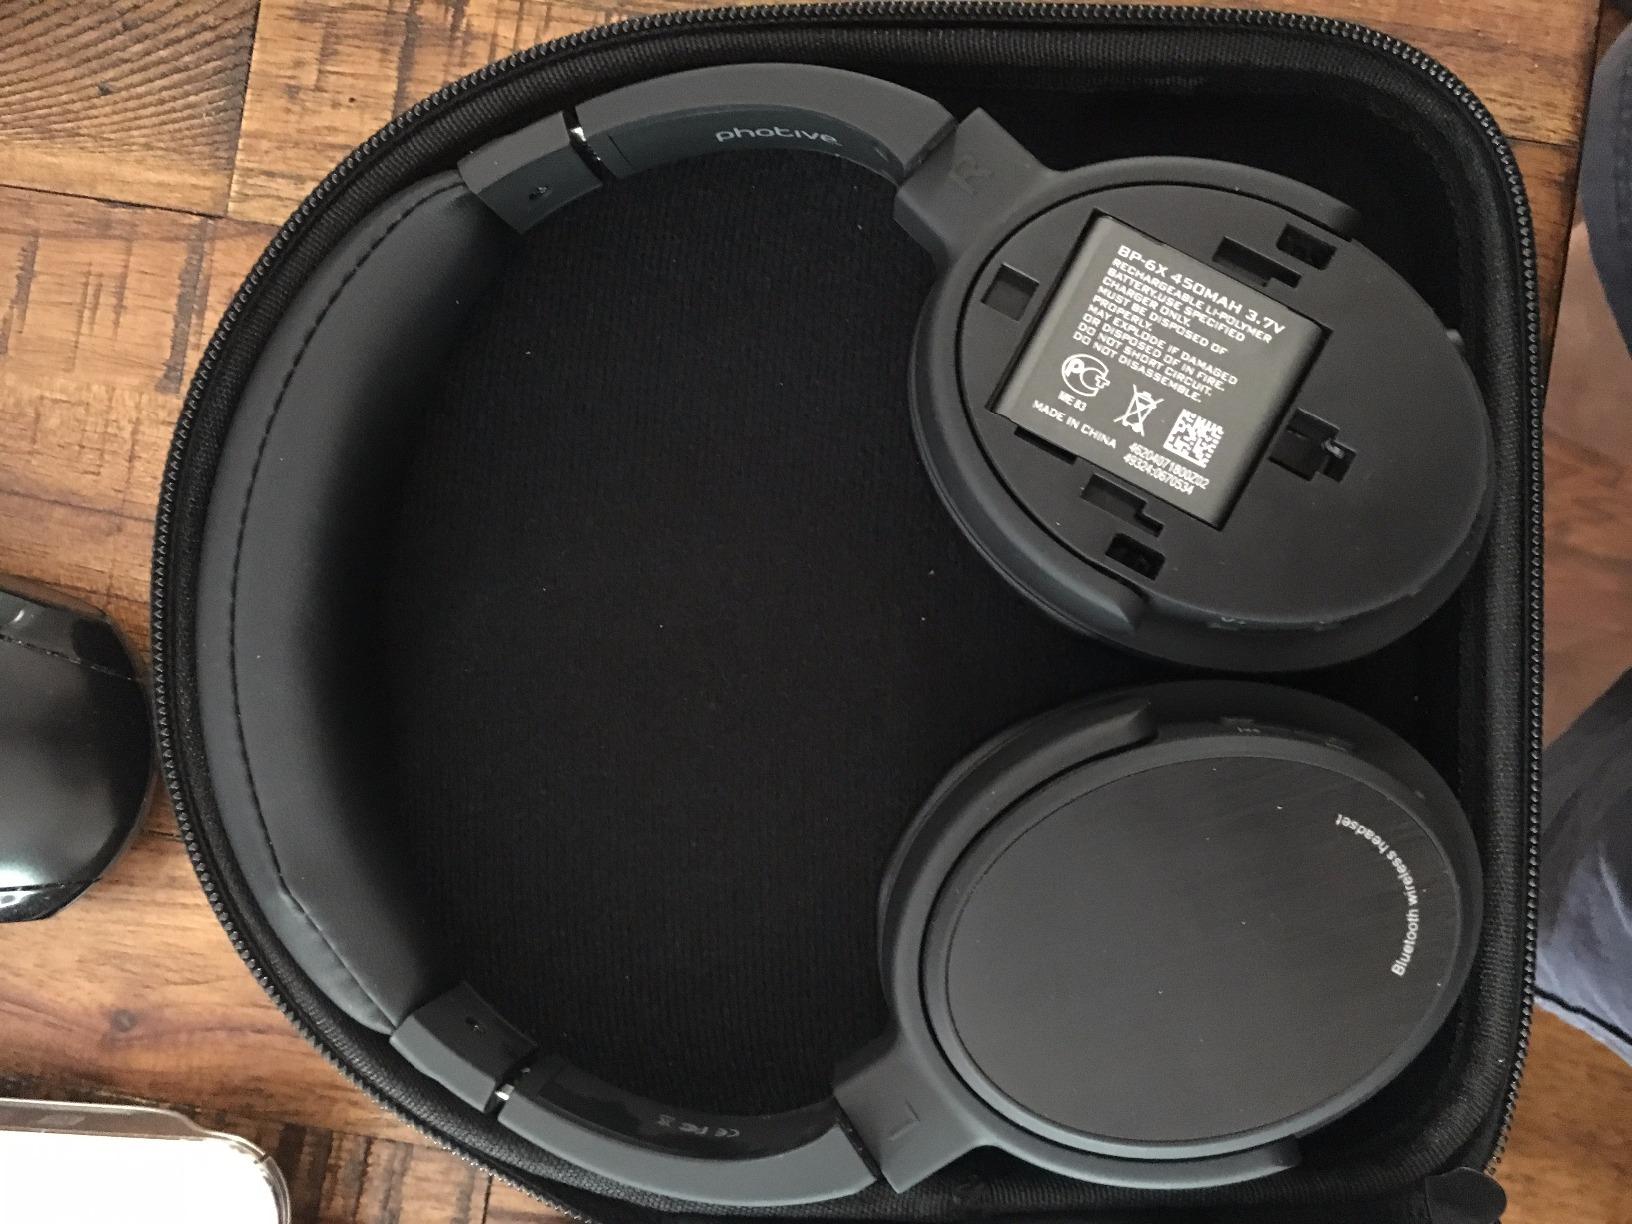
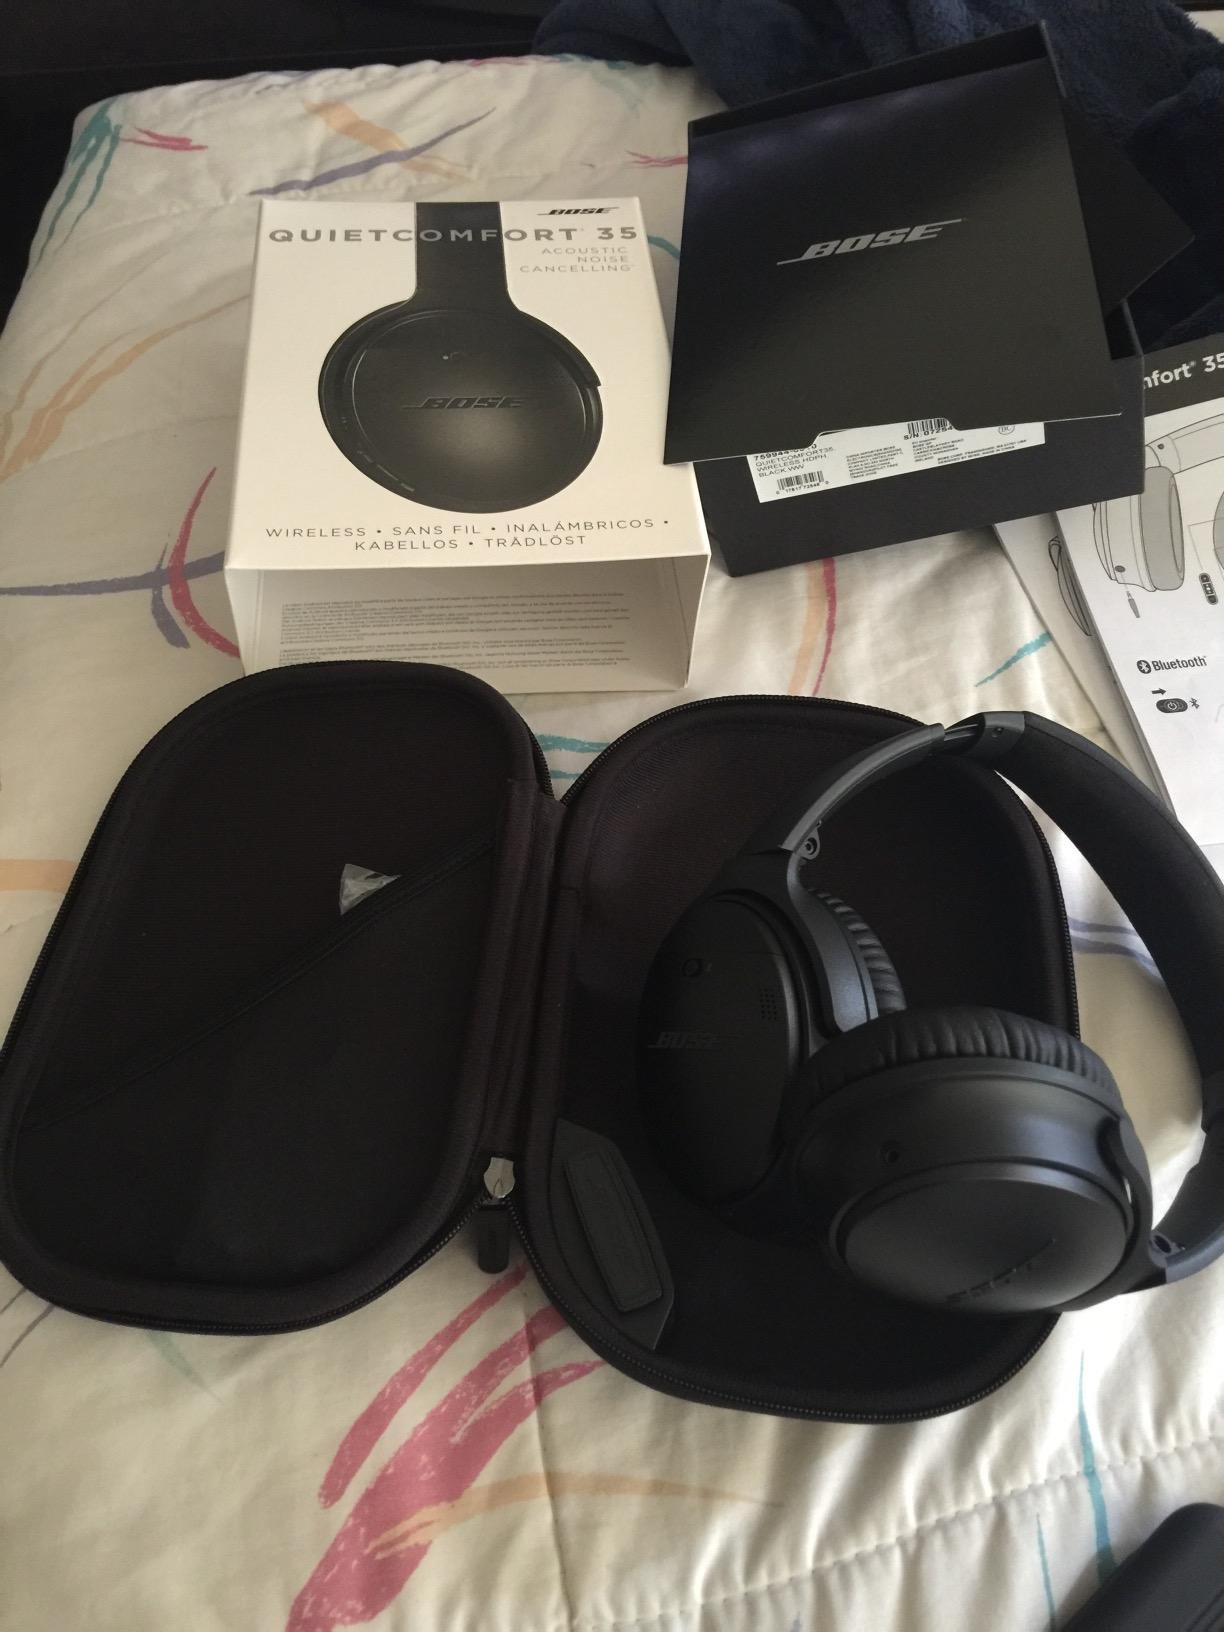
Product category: headphones
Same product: no